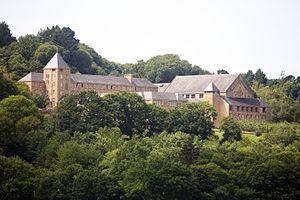
Abbaye de Guénolé à Landévennec sur les bords de l'Aulne